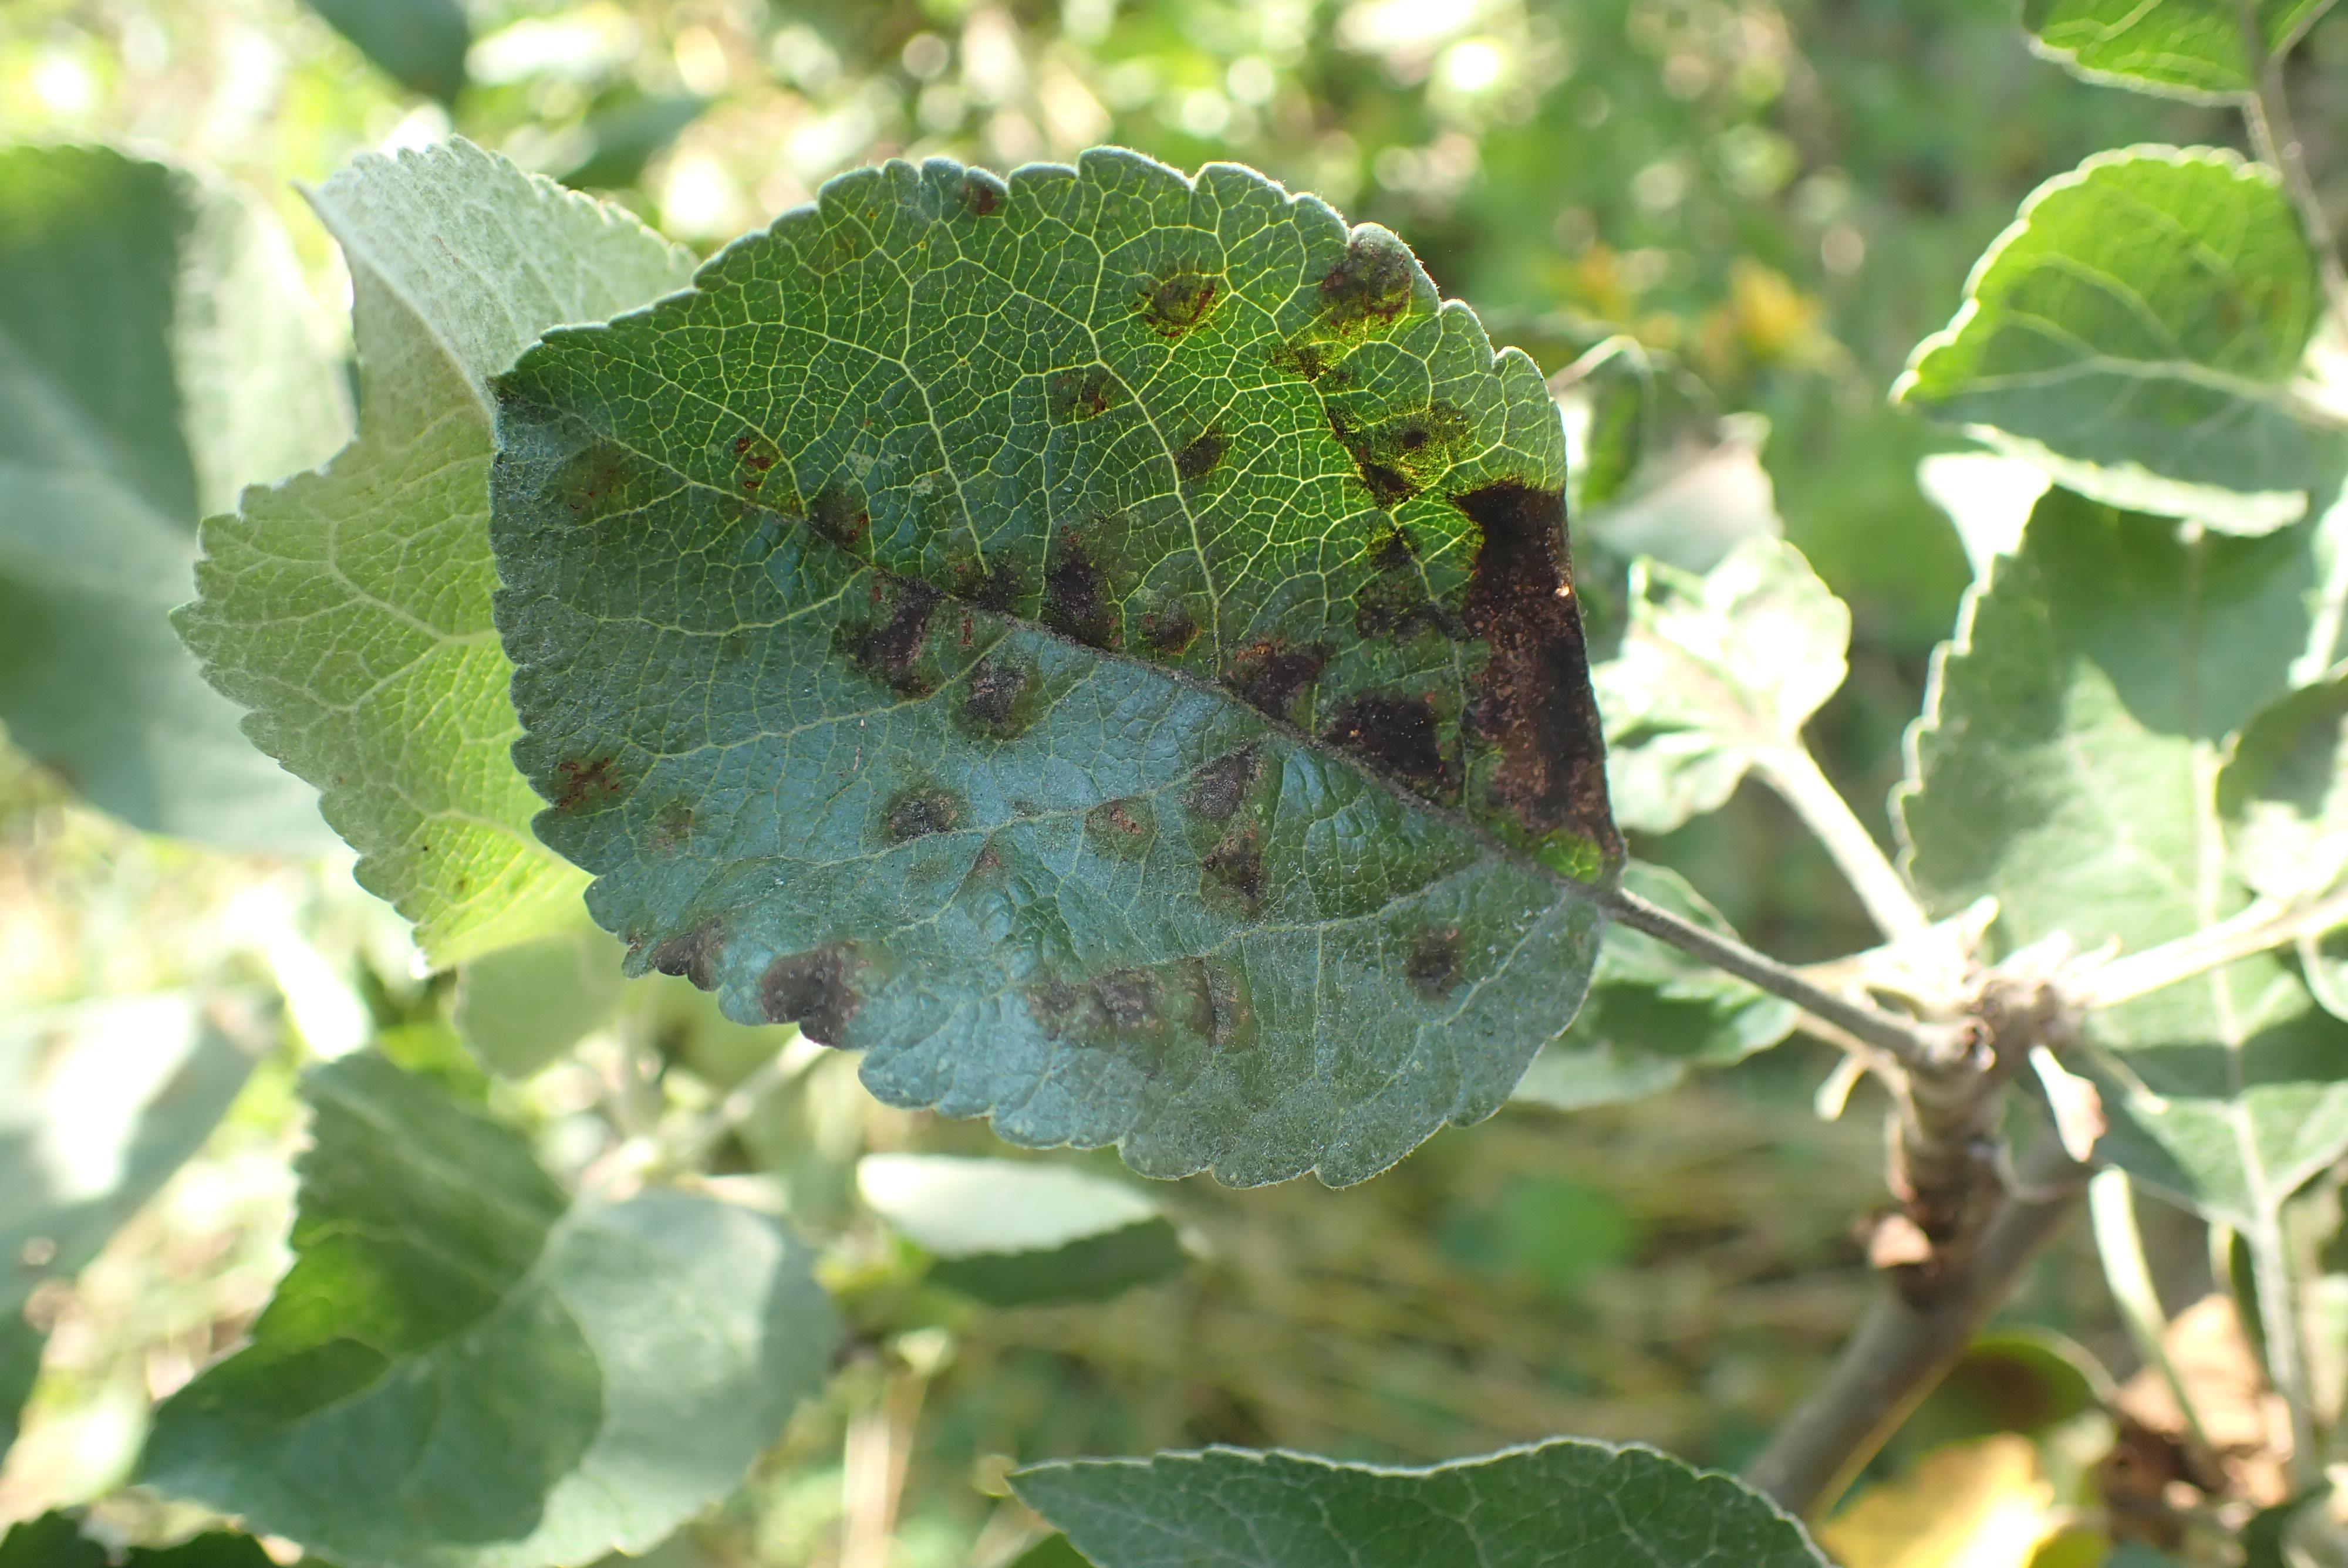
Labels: scab